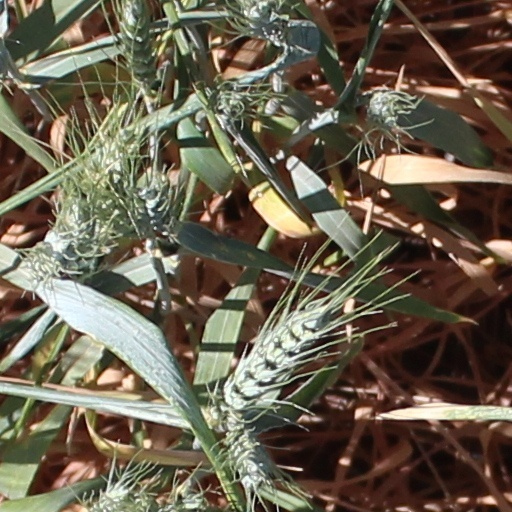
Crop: wheat